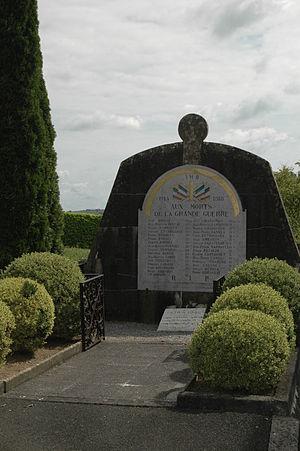
Arraute-Charritte est une commune française, située dans le département des Pyrénées-Atlantiques en région Nouvelle-Aquitaine.